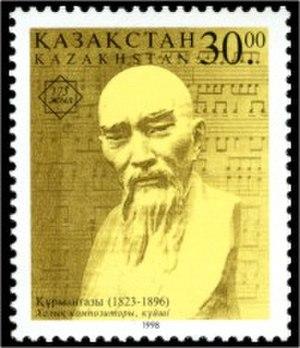
Kurmangazy Sagyrbaev était un compositeur kazakh, instrumentiste, et artiste populaire.